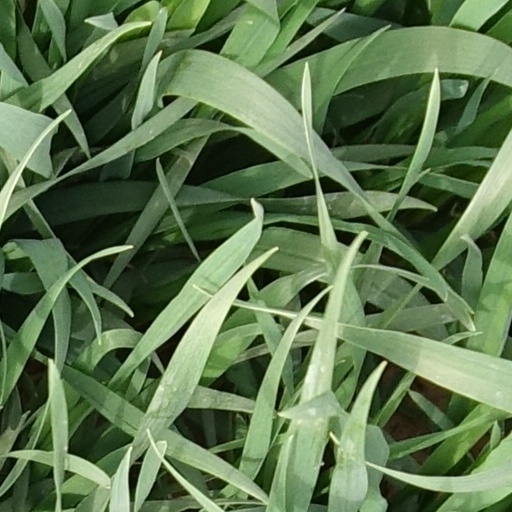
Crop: wheat